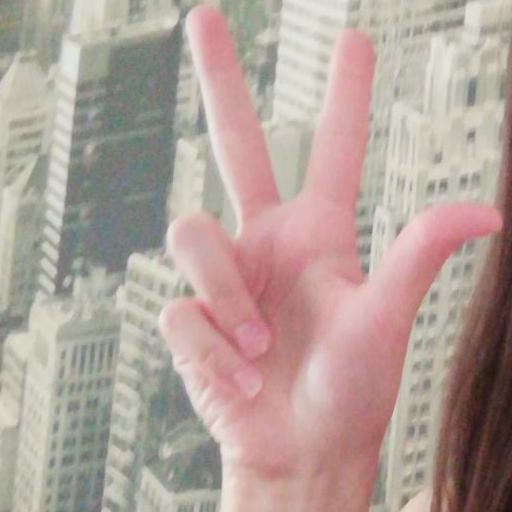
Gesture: three2